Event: Nepal Earthquake
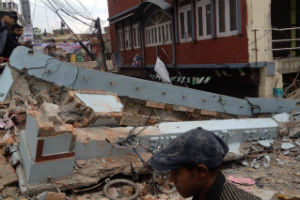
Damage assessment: damage